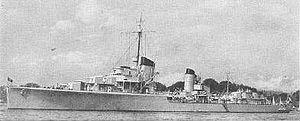
Leberecht Maass, ou Maaß, né le 24 novembre 1863 à Korkenhagen en Poméranie et mort au combat le 28 août 1914, au large de Heligoland, est un haut officier de marine de la marine impériale allemande.